Hans Dorn

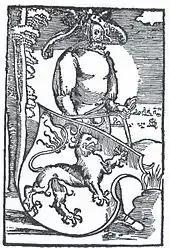
Dorn's printer's mark with the Brunswick coat of arms (1506)

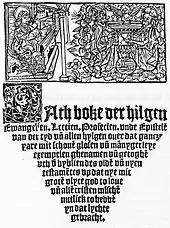
Title page of "Dath boke der hilgen Ewangelien" (1506)

Hans Dorn (or Johannes Dorn) was a German printer of the late 15th and early 16th centuries, active in Brunswick. He is known to have been in Brunswick during the period of 1493–1525.